Question: What animals are pictured?
Tambaya: Wasu dabbobi ne a hoton?
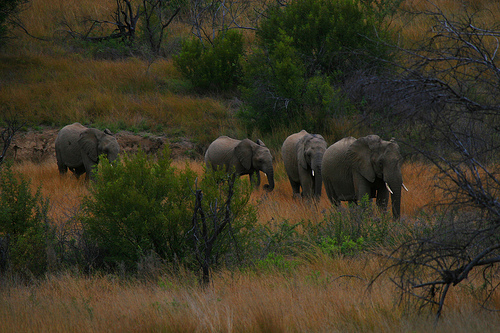
Answer: Elephants.
Amsa: Giwaye.